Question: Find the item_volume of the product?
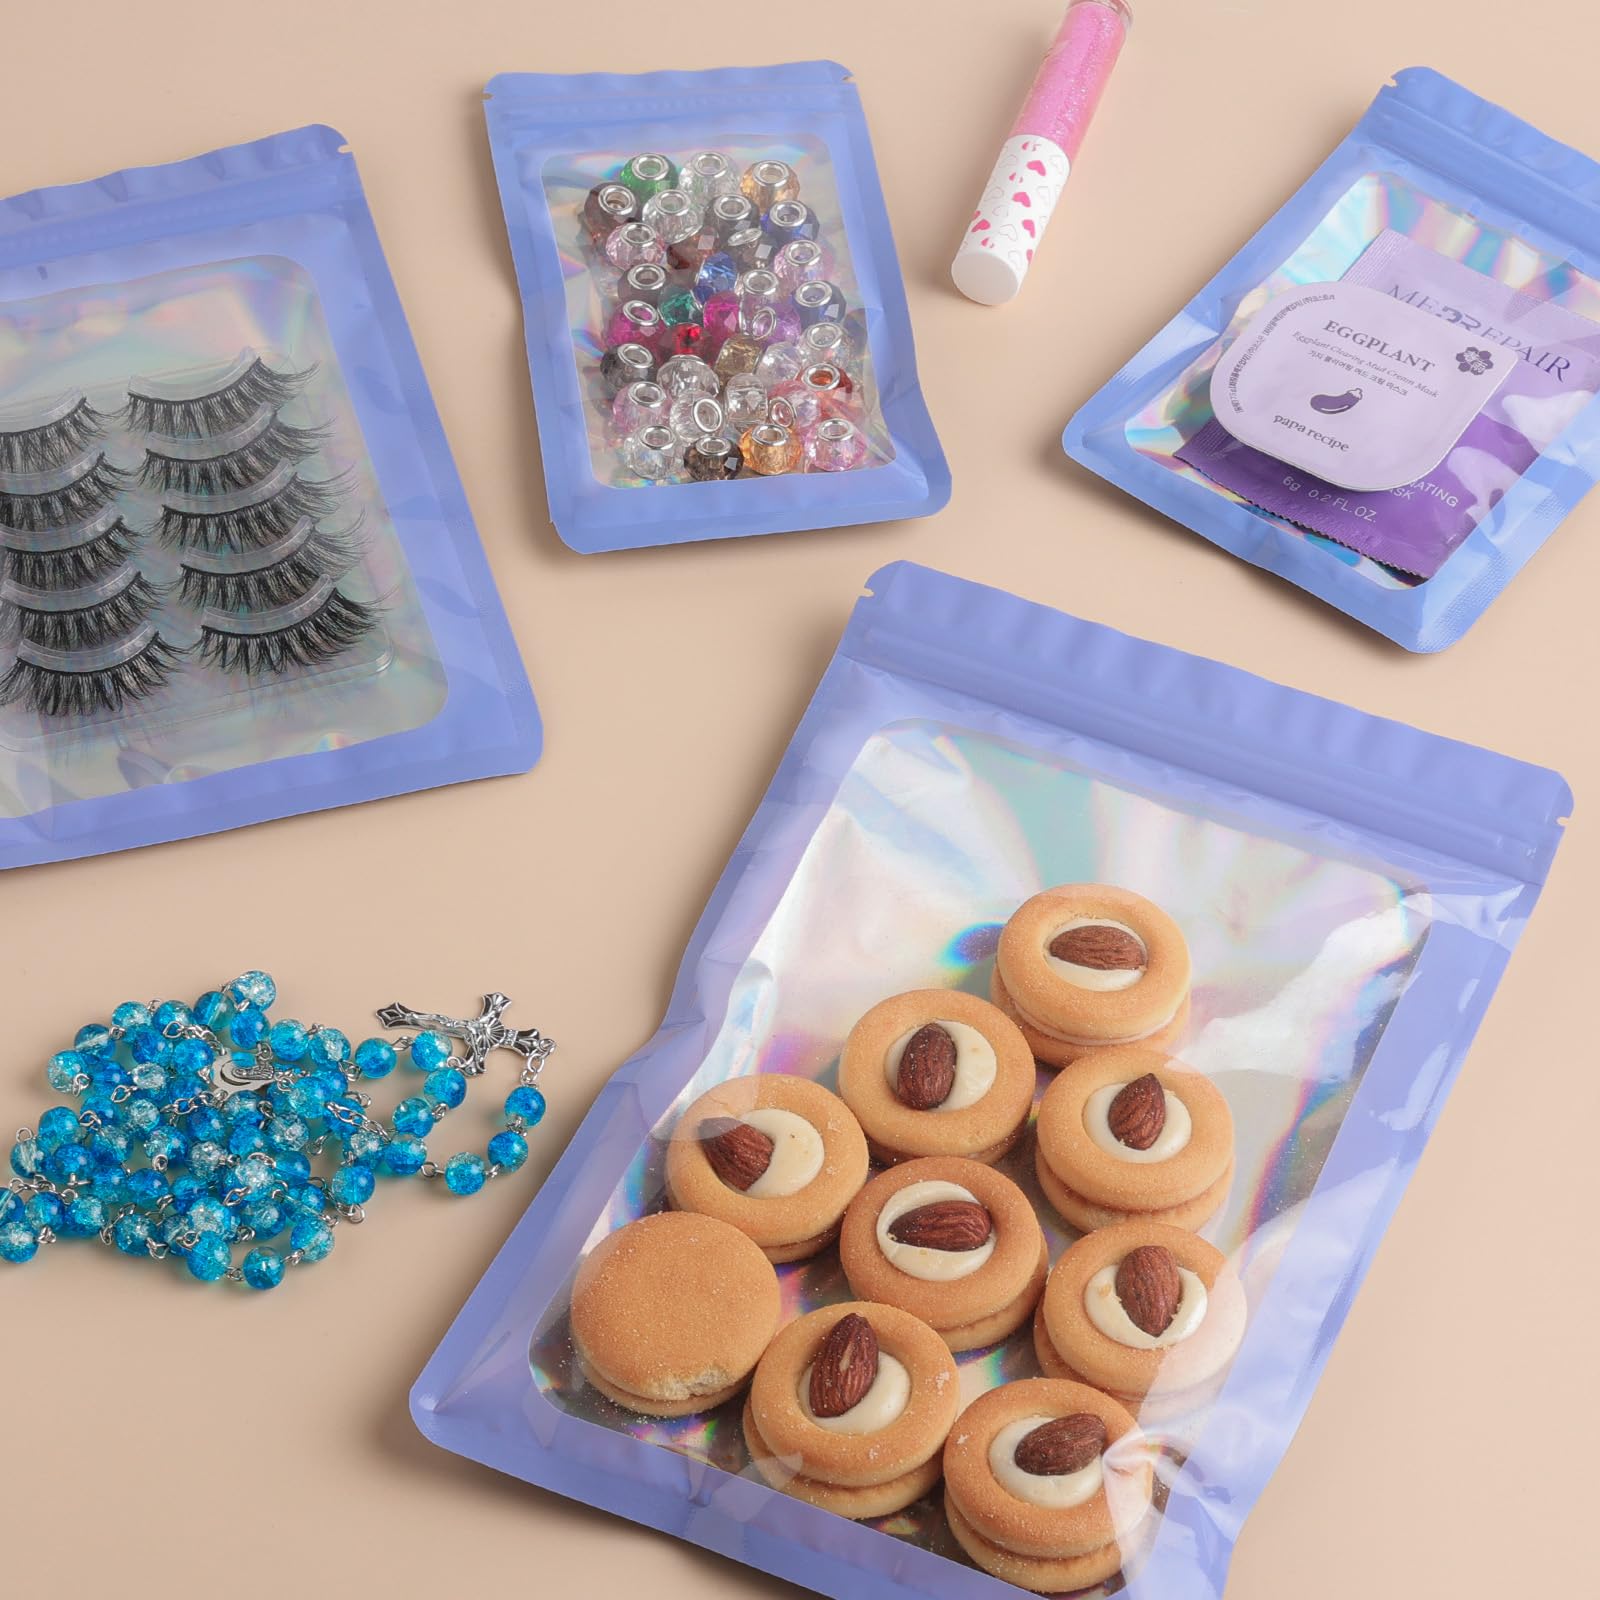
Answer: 0.2 fluid ounce